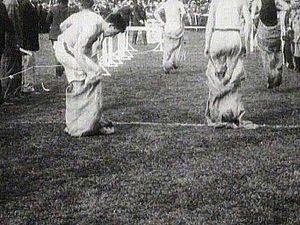
La course en sac est un jeu sportif prenant la forme d'une course en ligne dans laquelle chaque participant a les deux jambes placées dans un même sac, ce qui rend le déplacement mal aisé et oblige à sautiller. Il n'y a pas de distance fixe, et des obstacles peuvent être ajoutés sur le chemin.